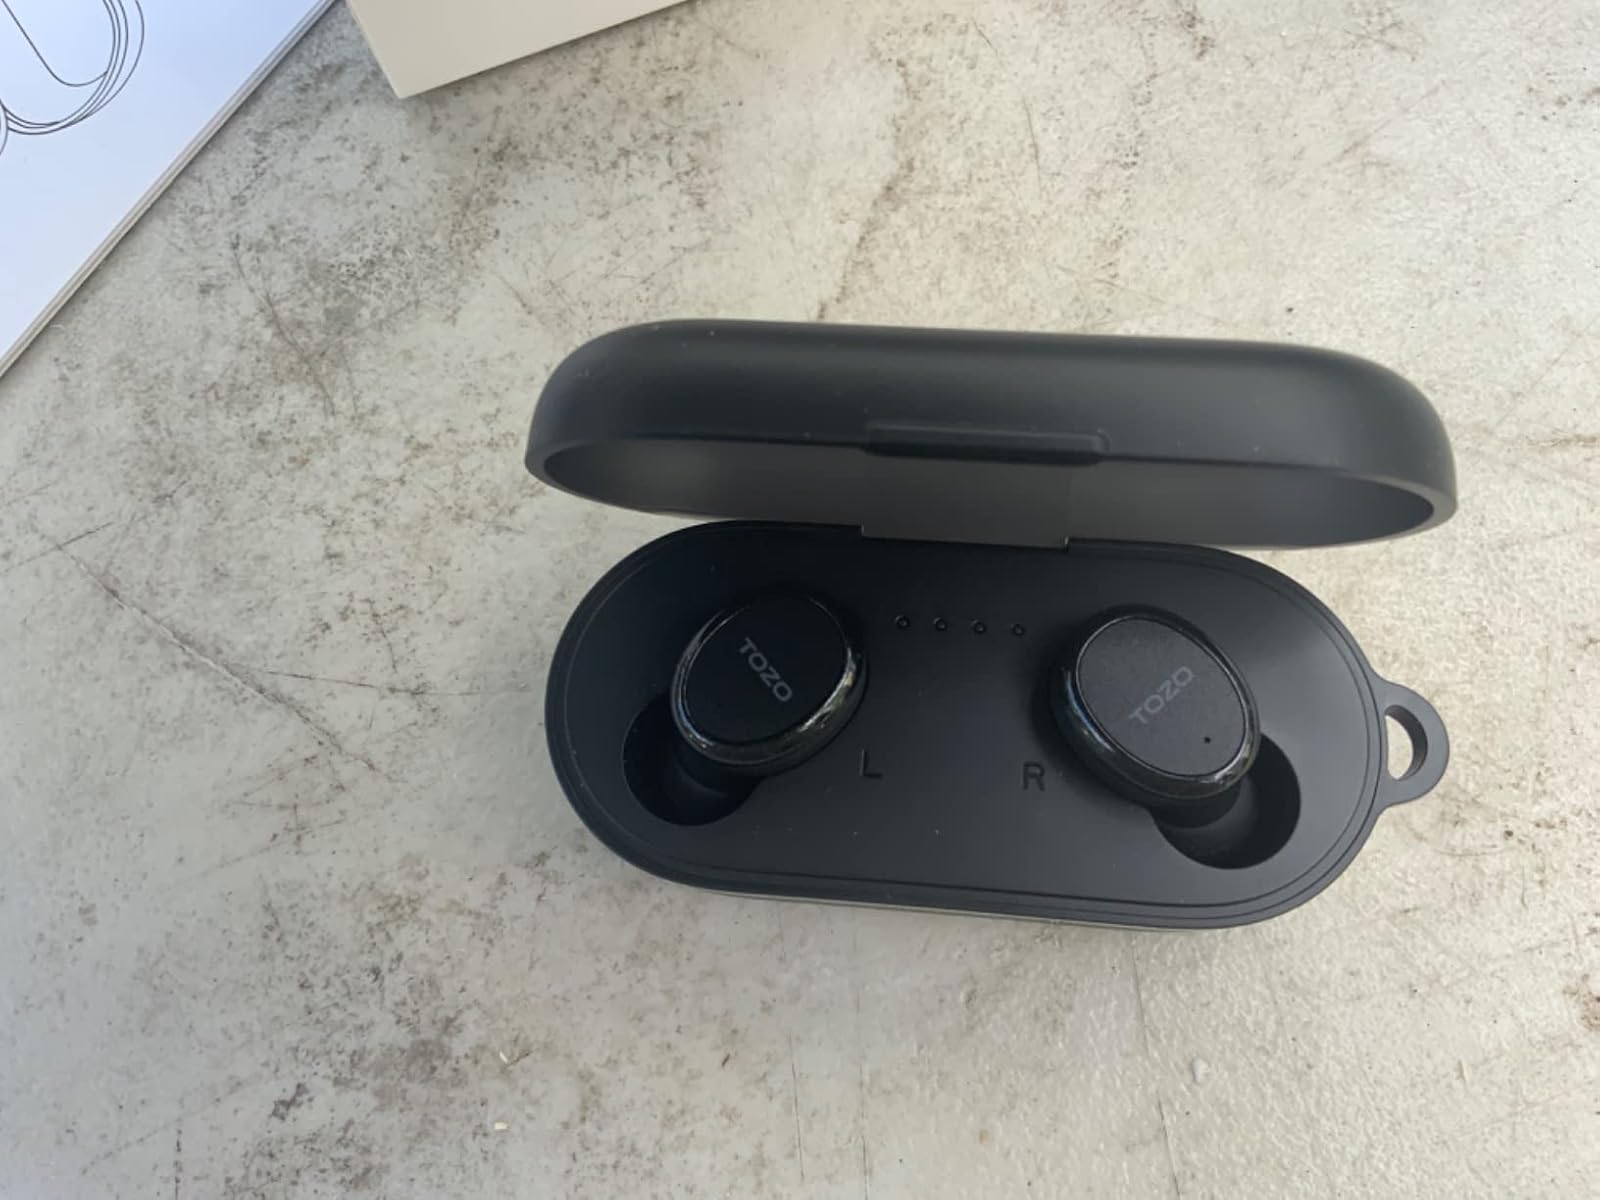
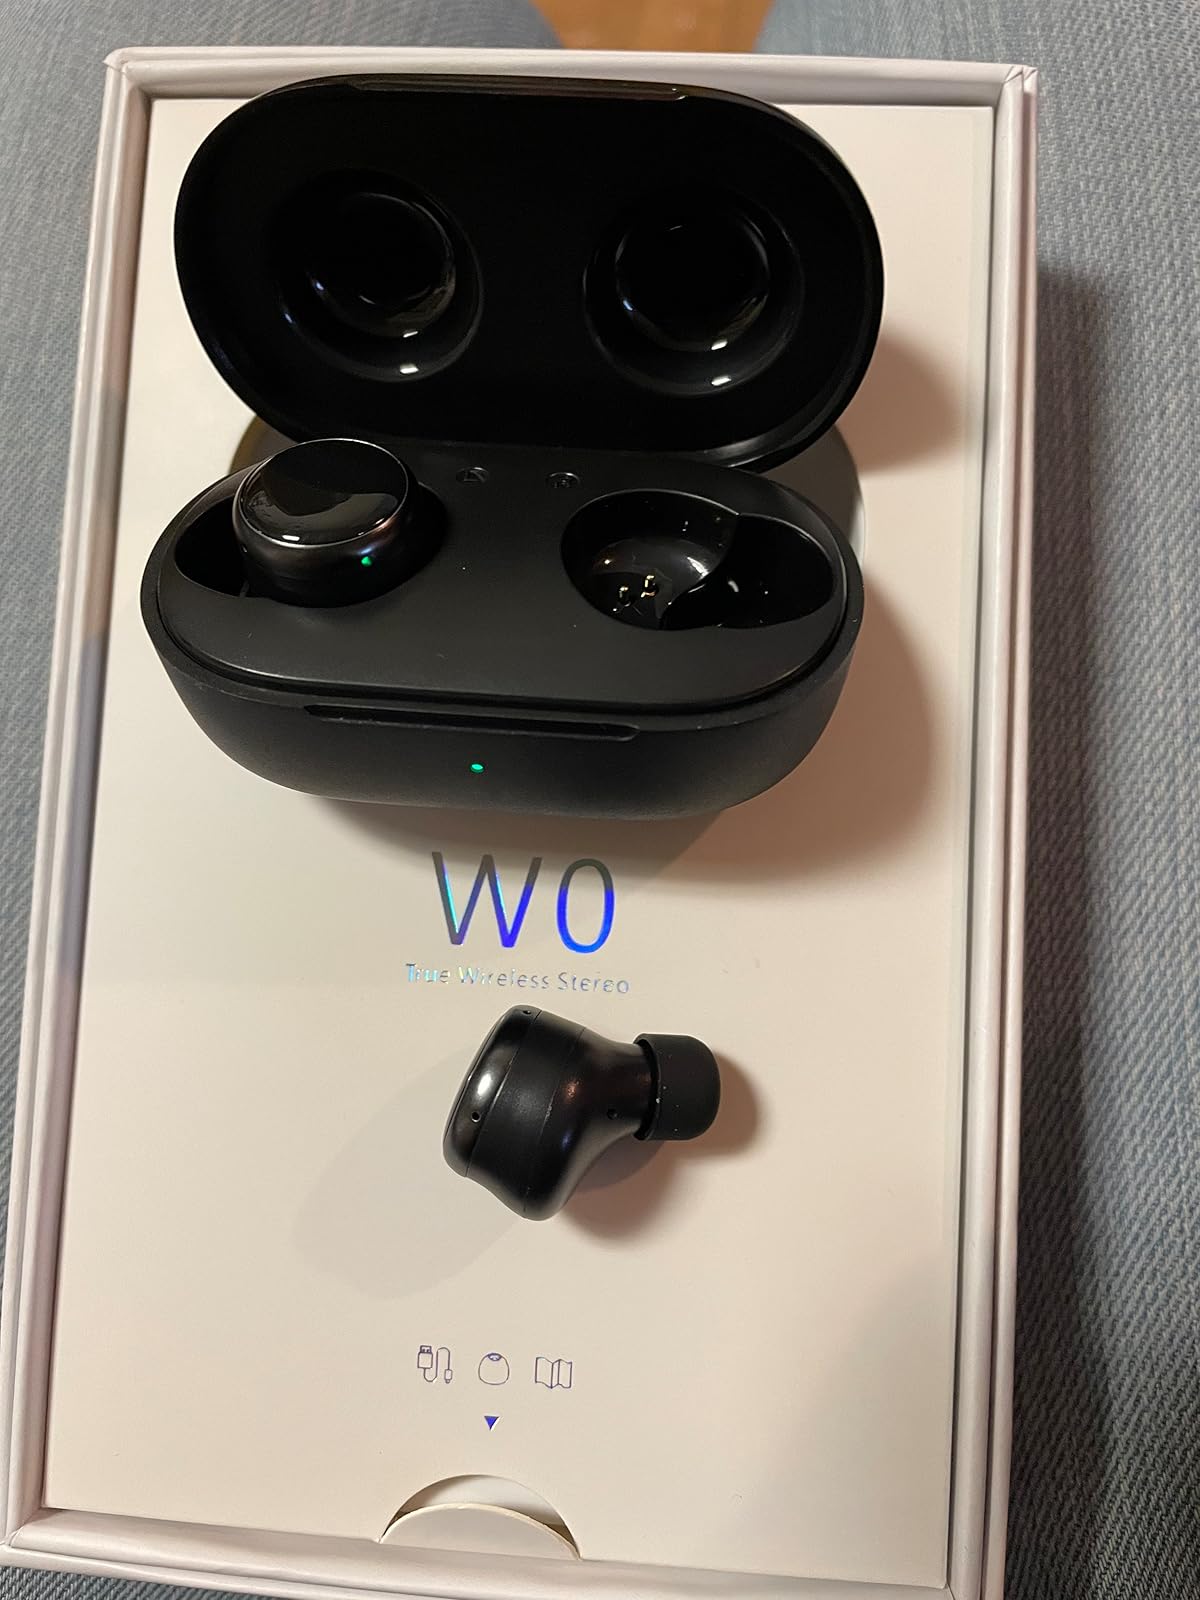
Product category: earbuds
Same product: no